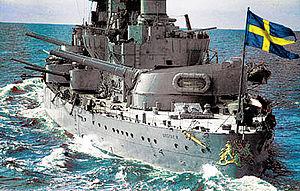
Le HMS Gustaf V ou Hans Majestäts Pansarskepp Gustaf V était un cuirassé côtier suédois de la classe Sverige qui fut mis à la ferraille en 1970.